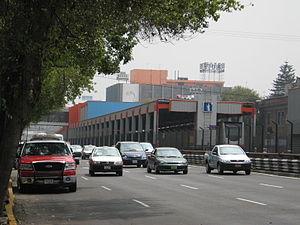
San Antonio Abad est une station de la Ligne 2 du métro de Mexico. Il est situé au centre de Mexico, dans la délégation Cuauhtémoc.